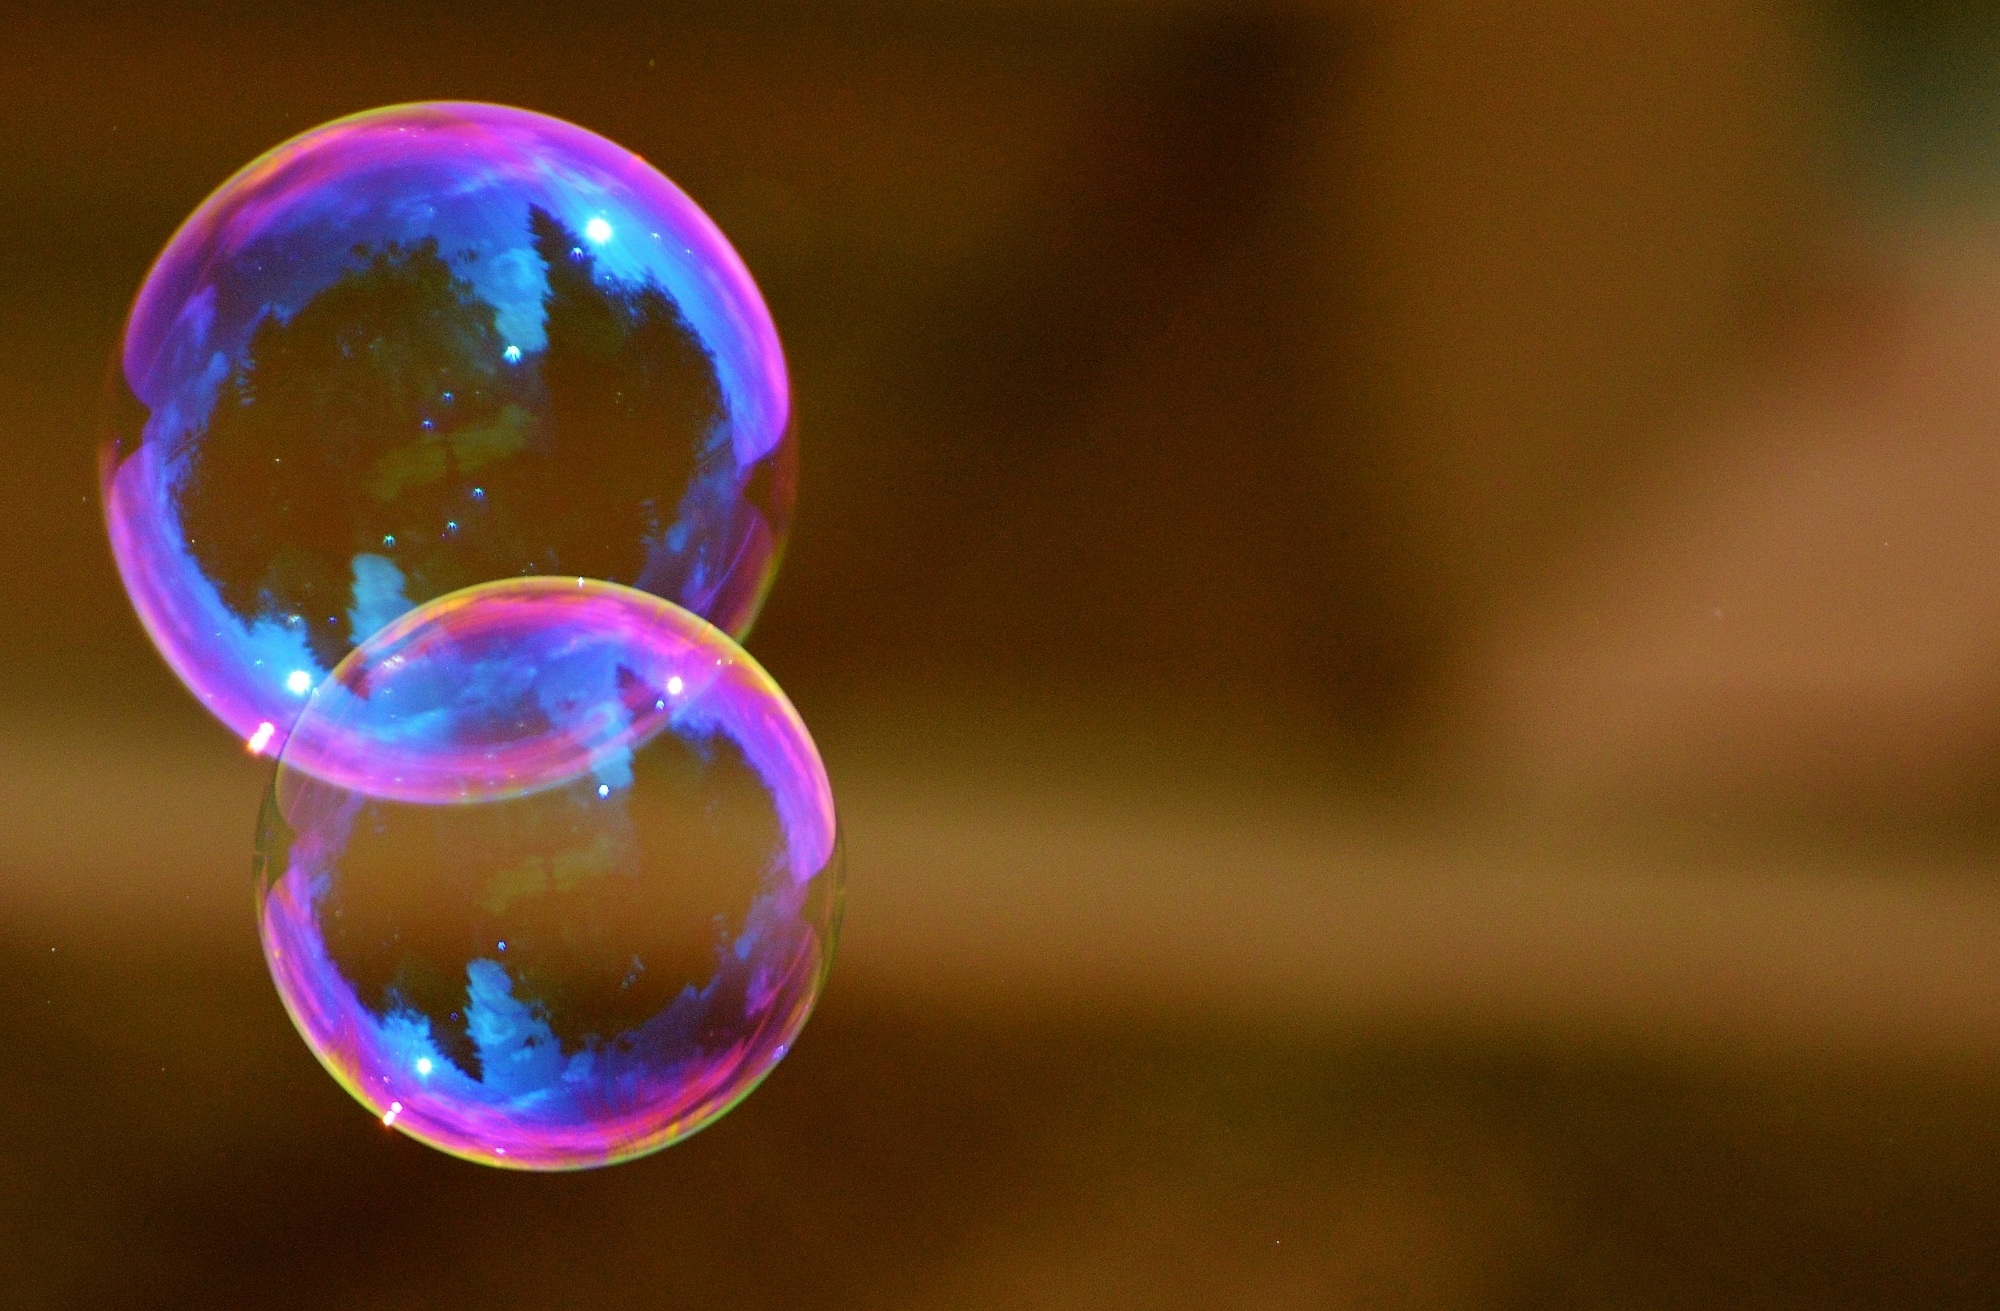
drop, light, photography, glass, reflection, color, blue, float, colorful, circle, close up, ball, sphere, soap bubble, shape, mirroring, macro photography, make soap bubbles, soapy water, computer wallpaper, liquid bubble